ALCO RS-2

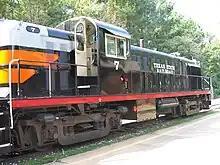
Texas State Railroad's ALCO RS-2

Very few RS-2s survive today. Three former Kennecott Copper locomotives are preserved, including Kennecott Copper 908 (former number 104) at the Western Pacific Railroad Museum at Portola, California. KCC 908 once served the mines out of Ely, Nevada along the Nevada Northern Railway. Nevada Northern 105 is at Ely, Nevada, it was formerly the Kennecott Copper 105. Kennecott Copper 103 is at the San Diego Railroad Museum in Campo, California. It is painted as Santa Fe 2098. Another RS-2 is in active service on the Texas State Railroad (rebuilt as an RS-2-CAT). It is the former Union Railroad 608. The first production RS-2, originally sold to the Detroit & Mackinac RR as their number 466, was fully operable in freight service on the Michigan Southern Railroad (1989) until a few years ago. As of September 2005, the 466 was stored out of service near the Michigan Southern's office in White Pigeon, Michigan, it was finally scrapped in December 2011. The former Detroit & Mackinac 469 was sold to Waymore Power and may be restored. The former Elgin Joliet and Eastern 801 is preserved in Jala, Mexico as a Las Encinas SA de CV 801. And MLW built Roberval and Saguenay 20 is at the Canadian Railway Museum.